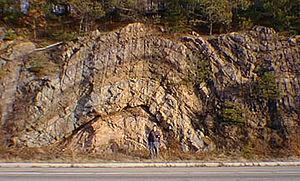
En géologie, on appelle anticlinal un pli convexe dont le centre est occupé par les couches géologiques les plus anciennes. Cela signifie que le terme « anticlinal » prend en considération une notion stratigraphique, donc chronologique et pas géométrique. Un anticlinal peut donc dans de rares cas avoir une charnière de pli vers le bas.
En géologie un pli est une structure courbe due à une déformation ductile des roches. Le cas le plus simple est le pli de roche sédimentaire, dont les lits sont planaires et horizontaux avant le plissement.